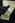
Number: 7